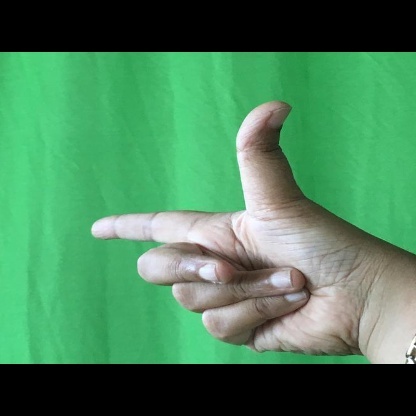
Mudra: Chandrakala